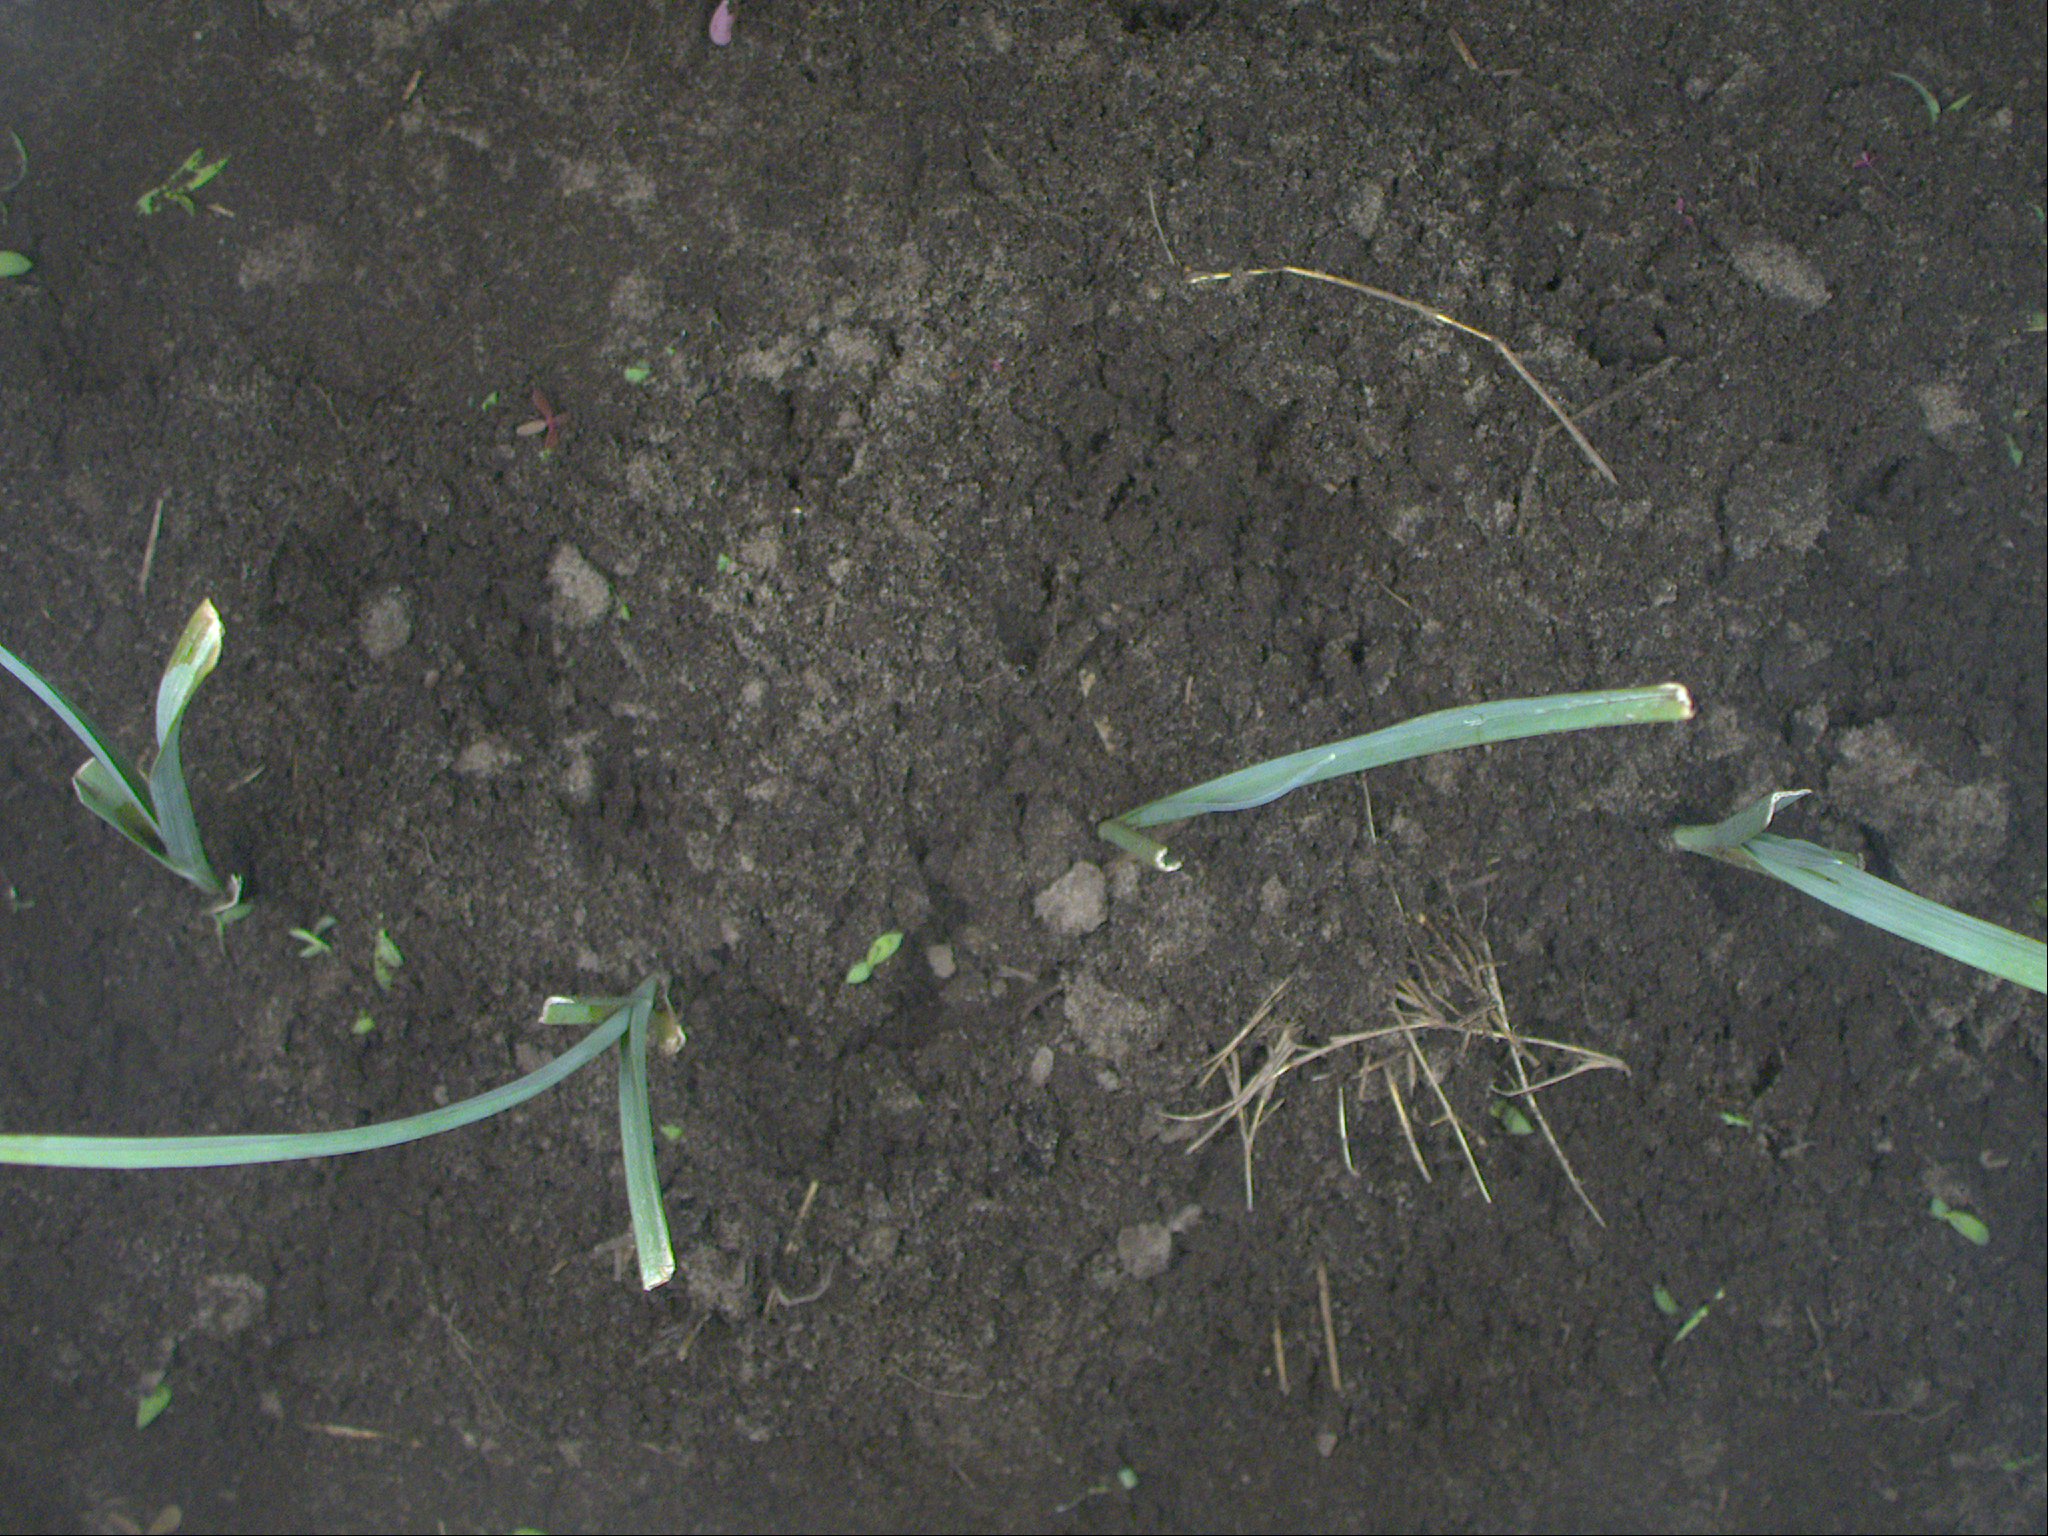
Crop: leek
Objects: leek, leek, leek, leek, stem_leek, stem_leek, stem_leek, stem_leek